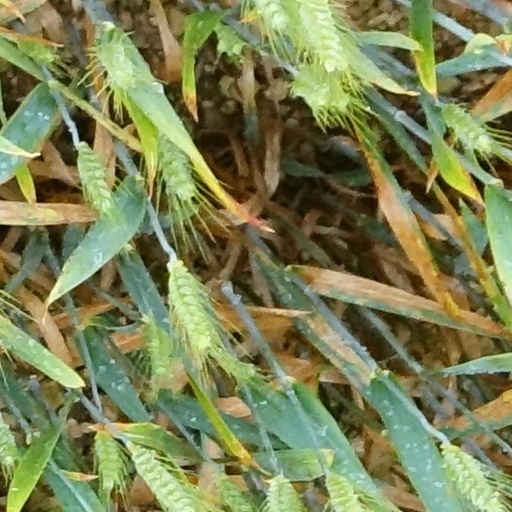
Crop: wheat